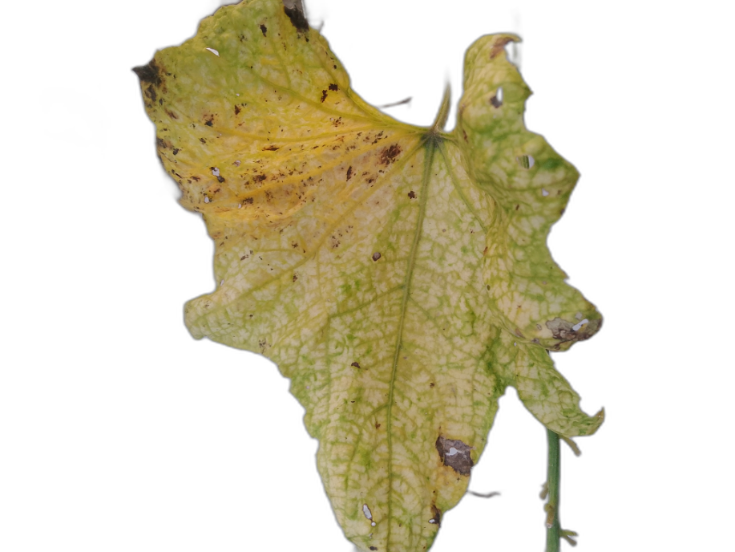
Crop: Zucchini
Label: Dry_Leaf